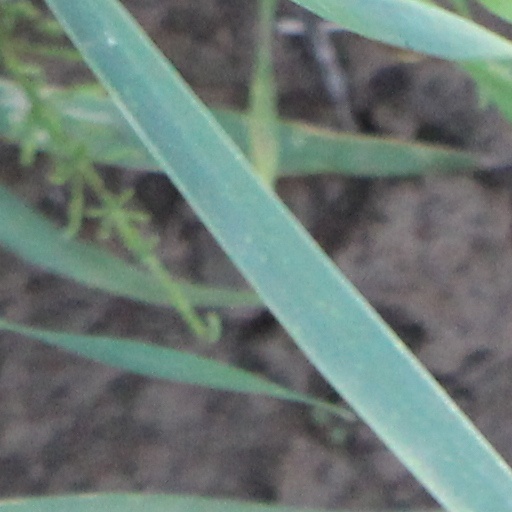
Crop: wheat